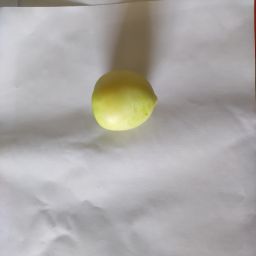
Crop: Tomato
Quality: Unripe